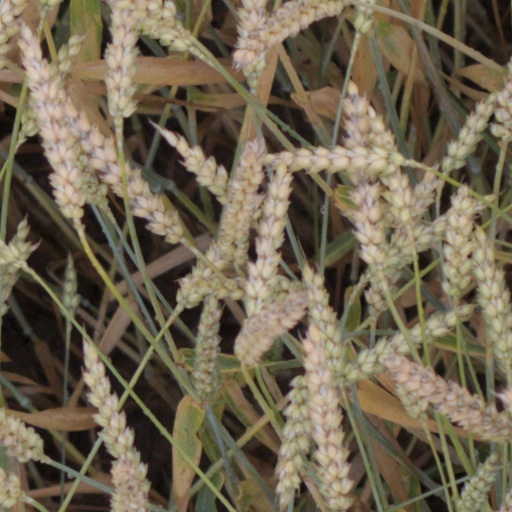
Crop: wheat